2020 Women's Euro Winners Cup

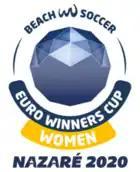

The 2020 Women's Euro Winners Cup was the fifth edition of the Women's Euro Winners Cup (WEWC), an annual continental beach soccer tournament for women's top-division European clubs. The championship is the sport's version of the UEFA Women's Champions League in association football.